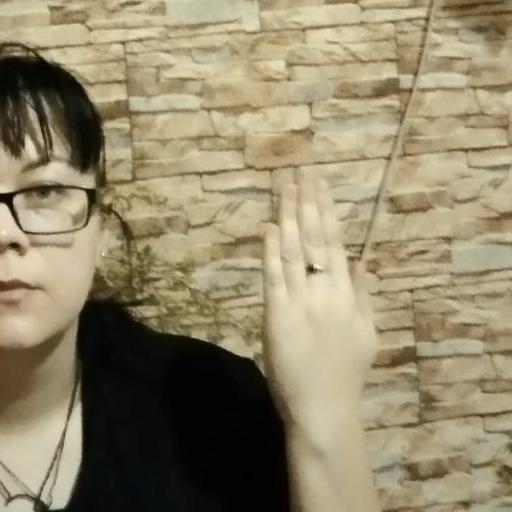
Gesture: stop_inverted